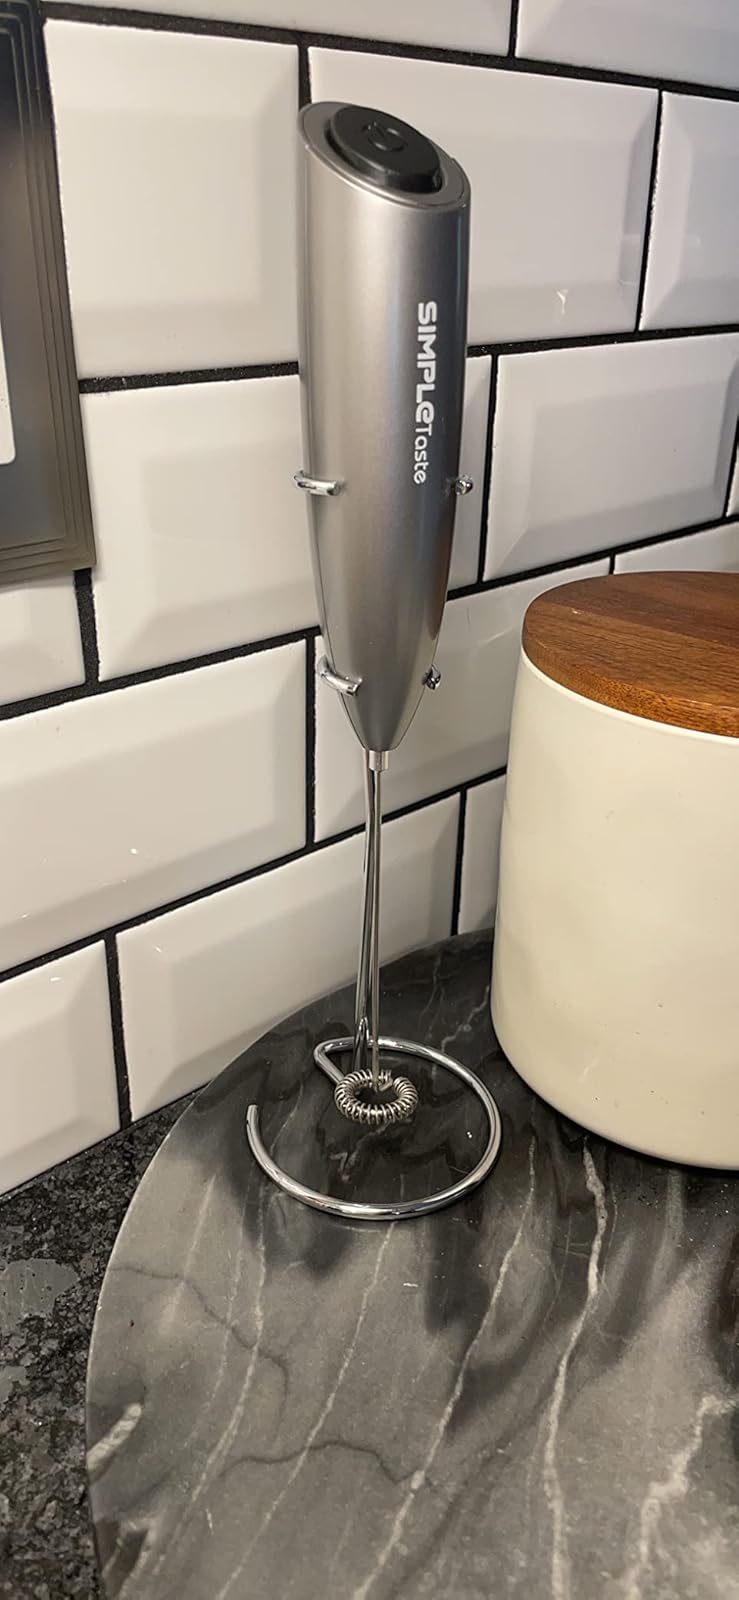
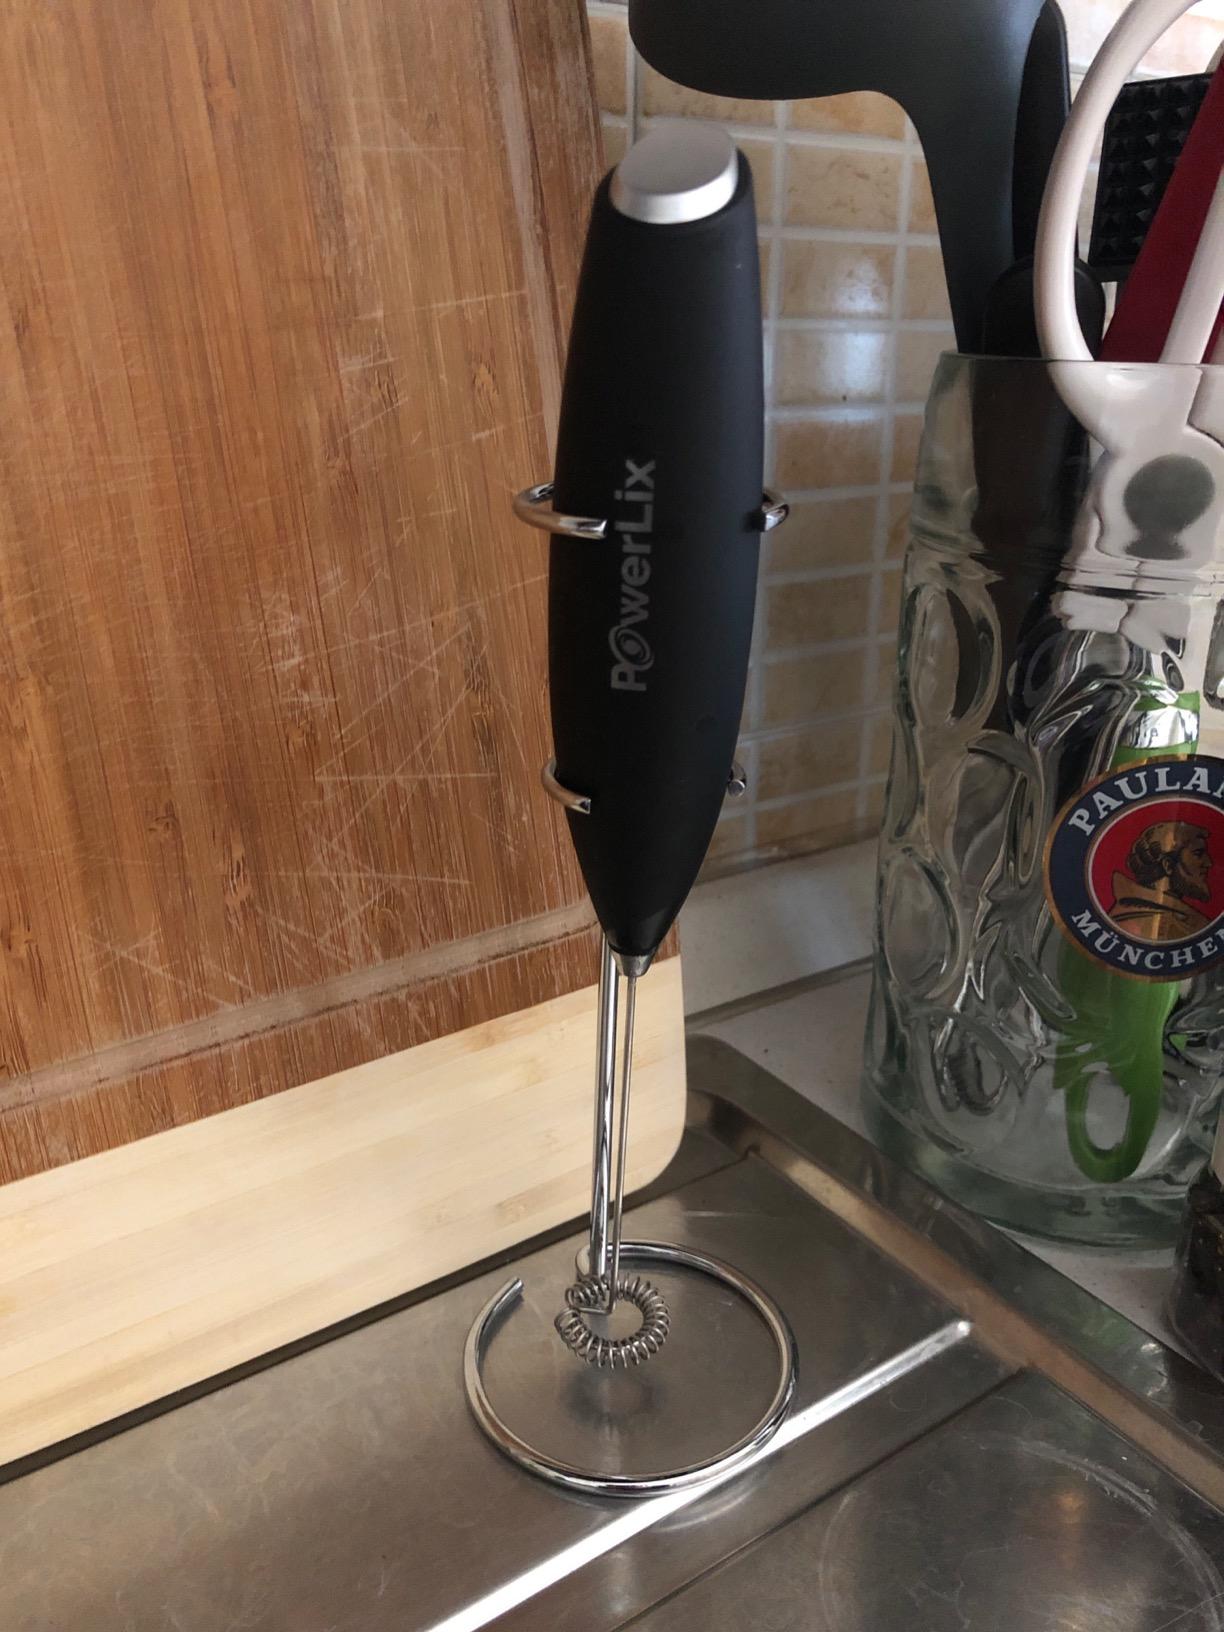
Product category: items_mixer
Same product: no